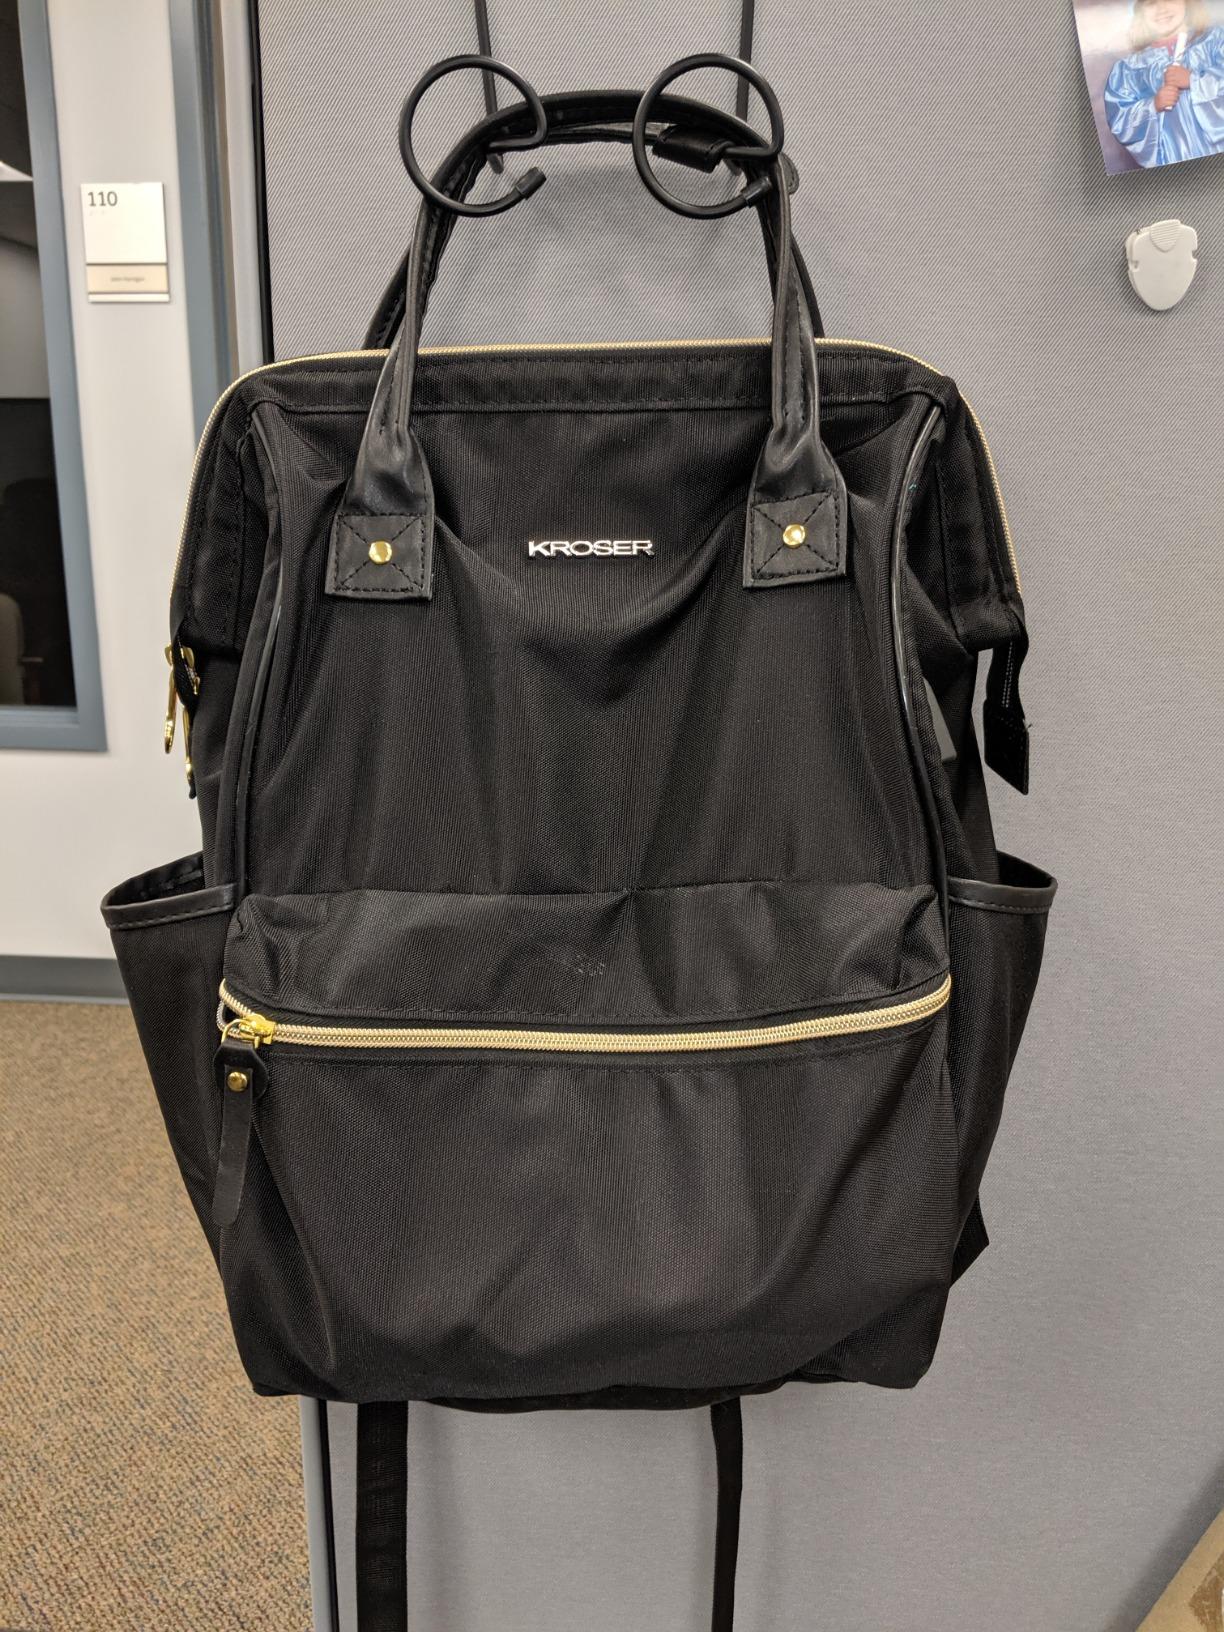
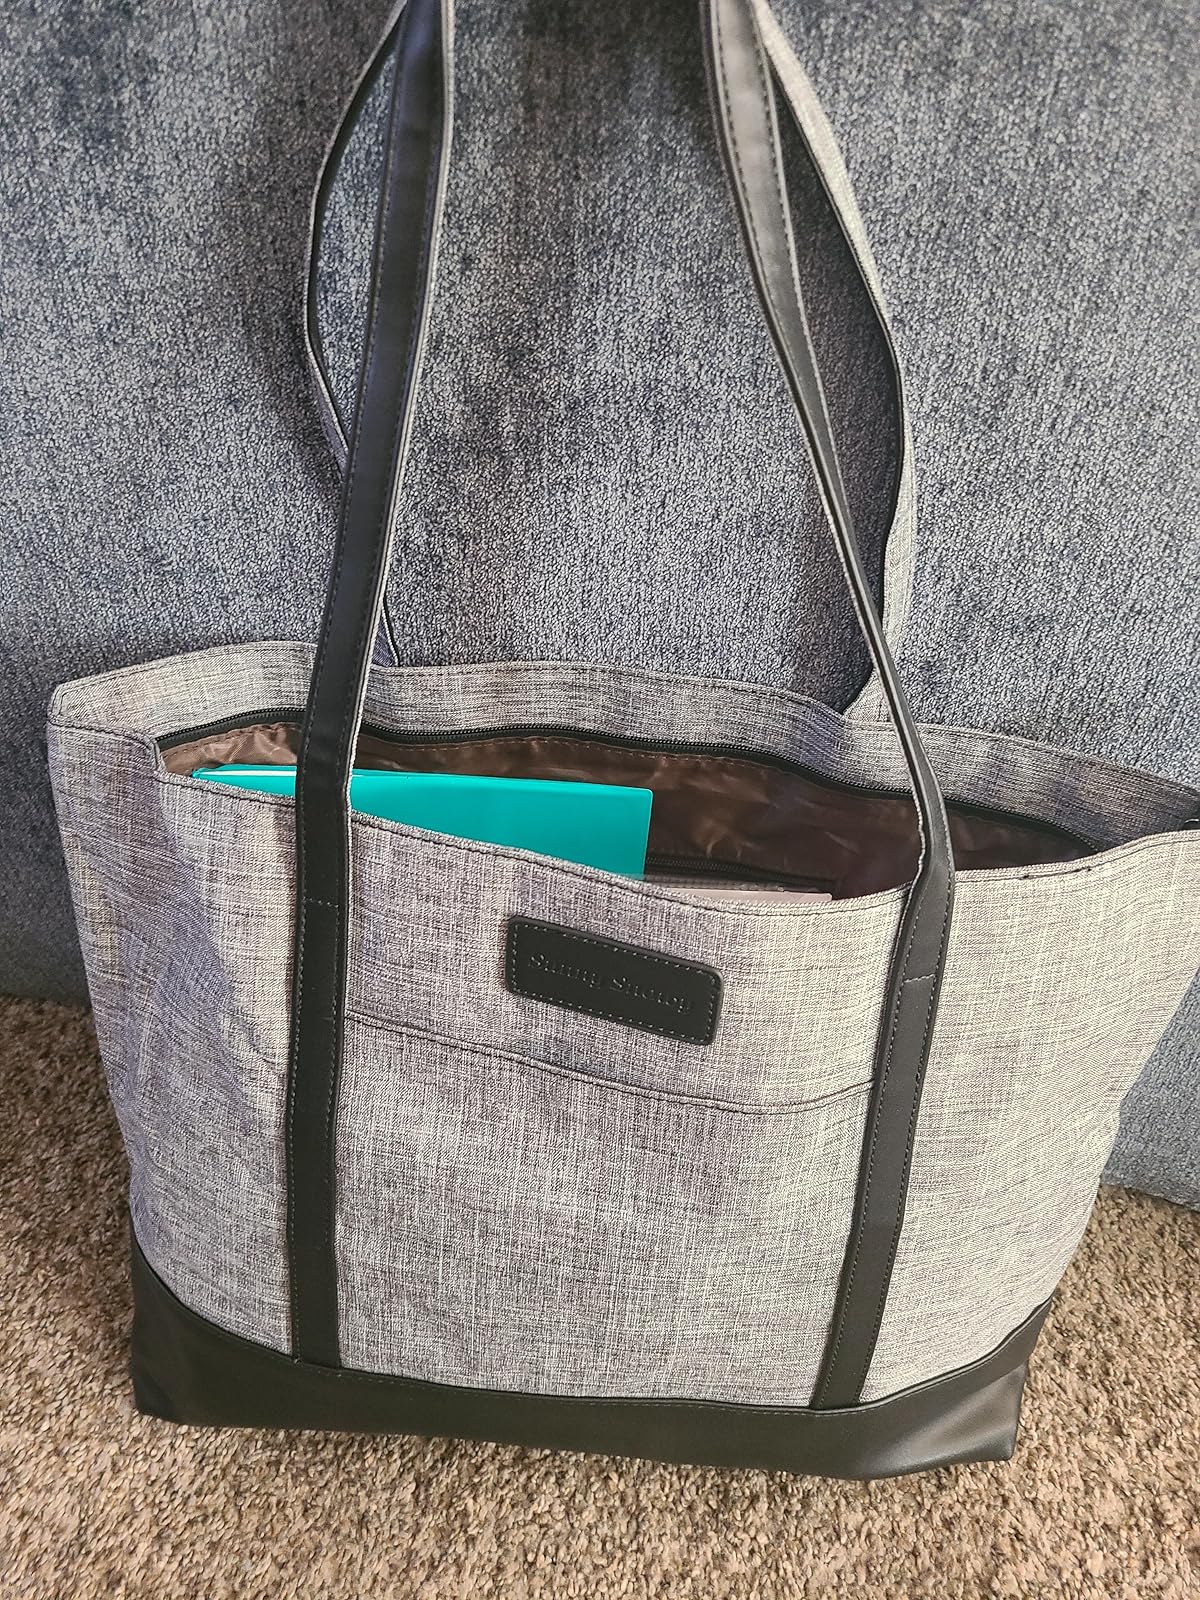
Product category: bag
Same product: no